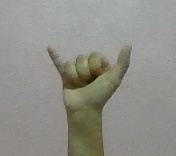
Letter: ya